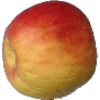
Label: Apple Red Yellow 1